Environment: lab
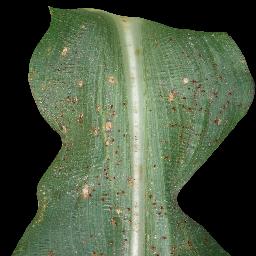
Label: common_rust